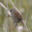
Label: bird